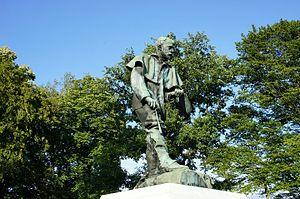
Jules Bastien, dit Jules Bastien-Lepage, né le 1ᵉʳ novembre 1848 à Damvillers et mort le 10 décembre 1884 à Paris, est un peintre et graveur naturaliste français.
Cet article recense les œuvres d'art dans l'espace public dans la Meuse, en France.
Damvillers est une commune française située dans le département de la Meuse, dans la région historique et culturelle de Lorraine, en région Grand Est.